Censorship

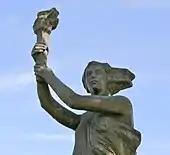
Chinese troops destroyed the statue "Goddess of Democracy" in Tiananmen Square in 1989, and continue to censor information about those events. This statue, now known as the "Victims of Communism Memorial", was recreated by Thomas Marsh in Washington, DC.

Censorship is the suppression of speech, public communication, or other information. This may be done on the basis that such material is considered objectionable, harmful, sensitive, or "inconvenient". Censorship can be conducted by governments and private institutions. When an individual such as an author or other creator engages in censorship of their own works or speech, it is referred to as "self-censorship". General censorship occurs in a variety of different media, including speech, books, music, films, and other arts, the press, radio, television, and the Internet for a variety of claimed reasons including national security, to control obscenity, pornography, and hate speech, to protect children or other vulnerable groups, to promote or restrict political or religious views, and to prevent slander and libel. Specific rules and regulations regarding censorship vary between legal jurisdictions and/or private organizations.